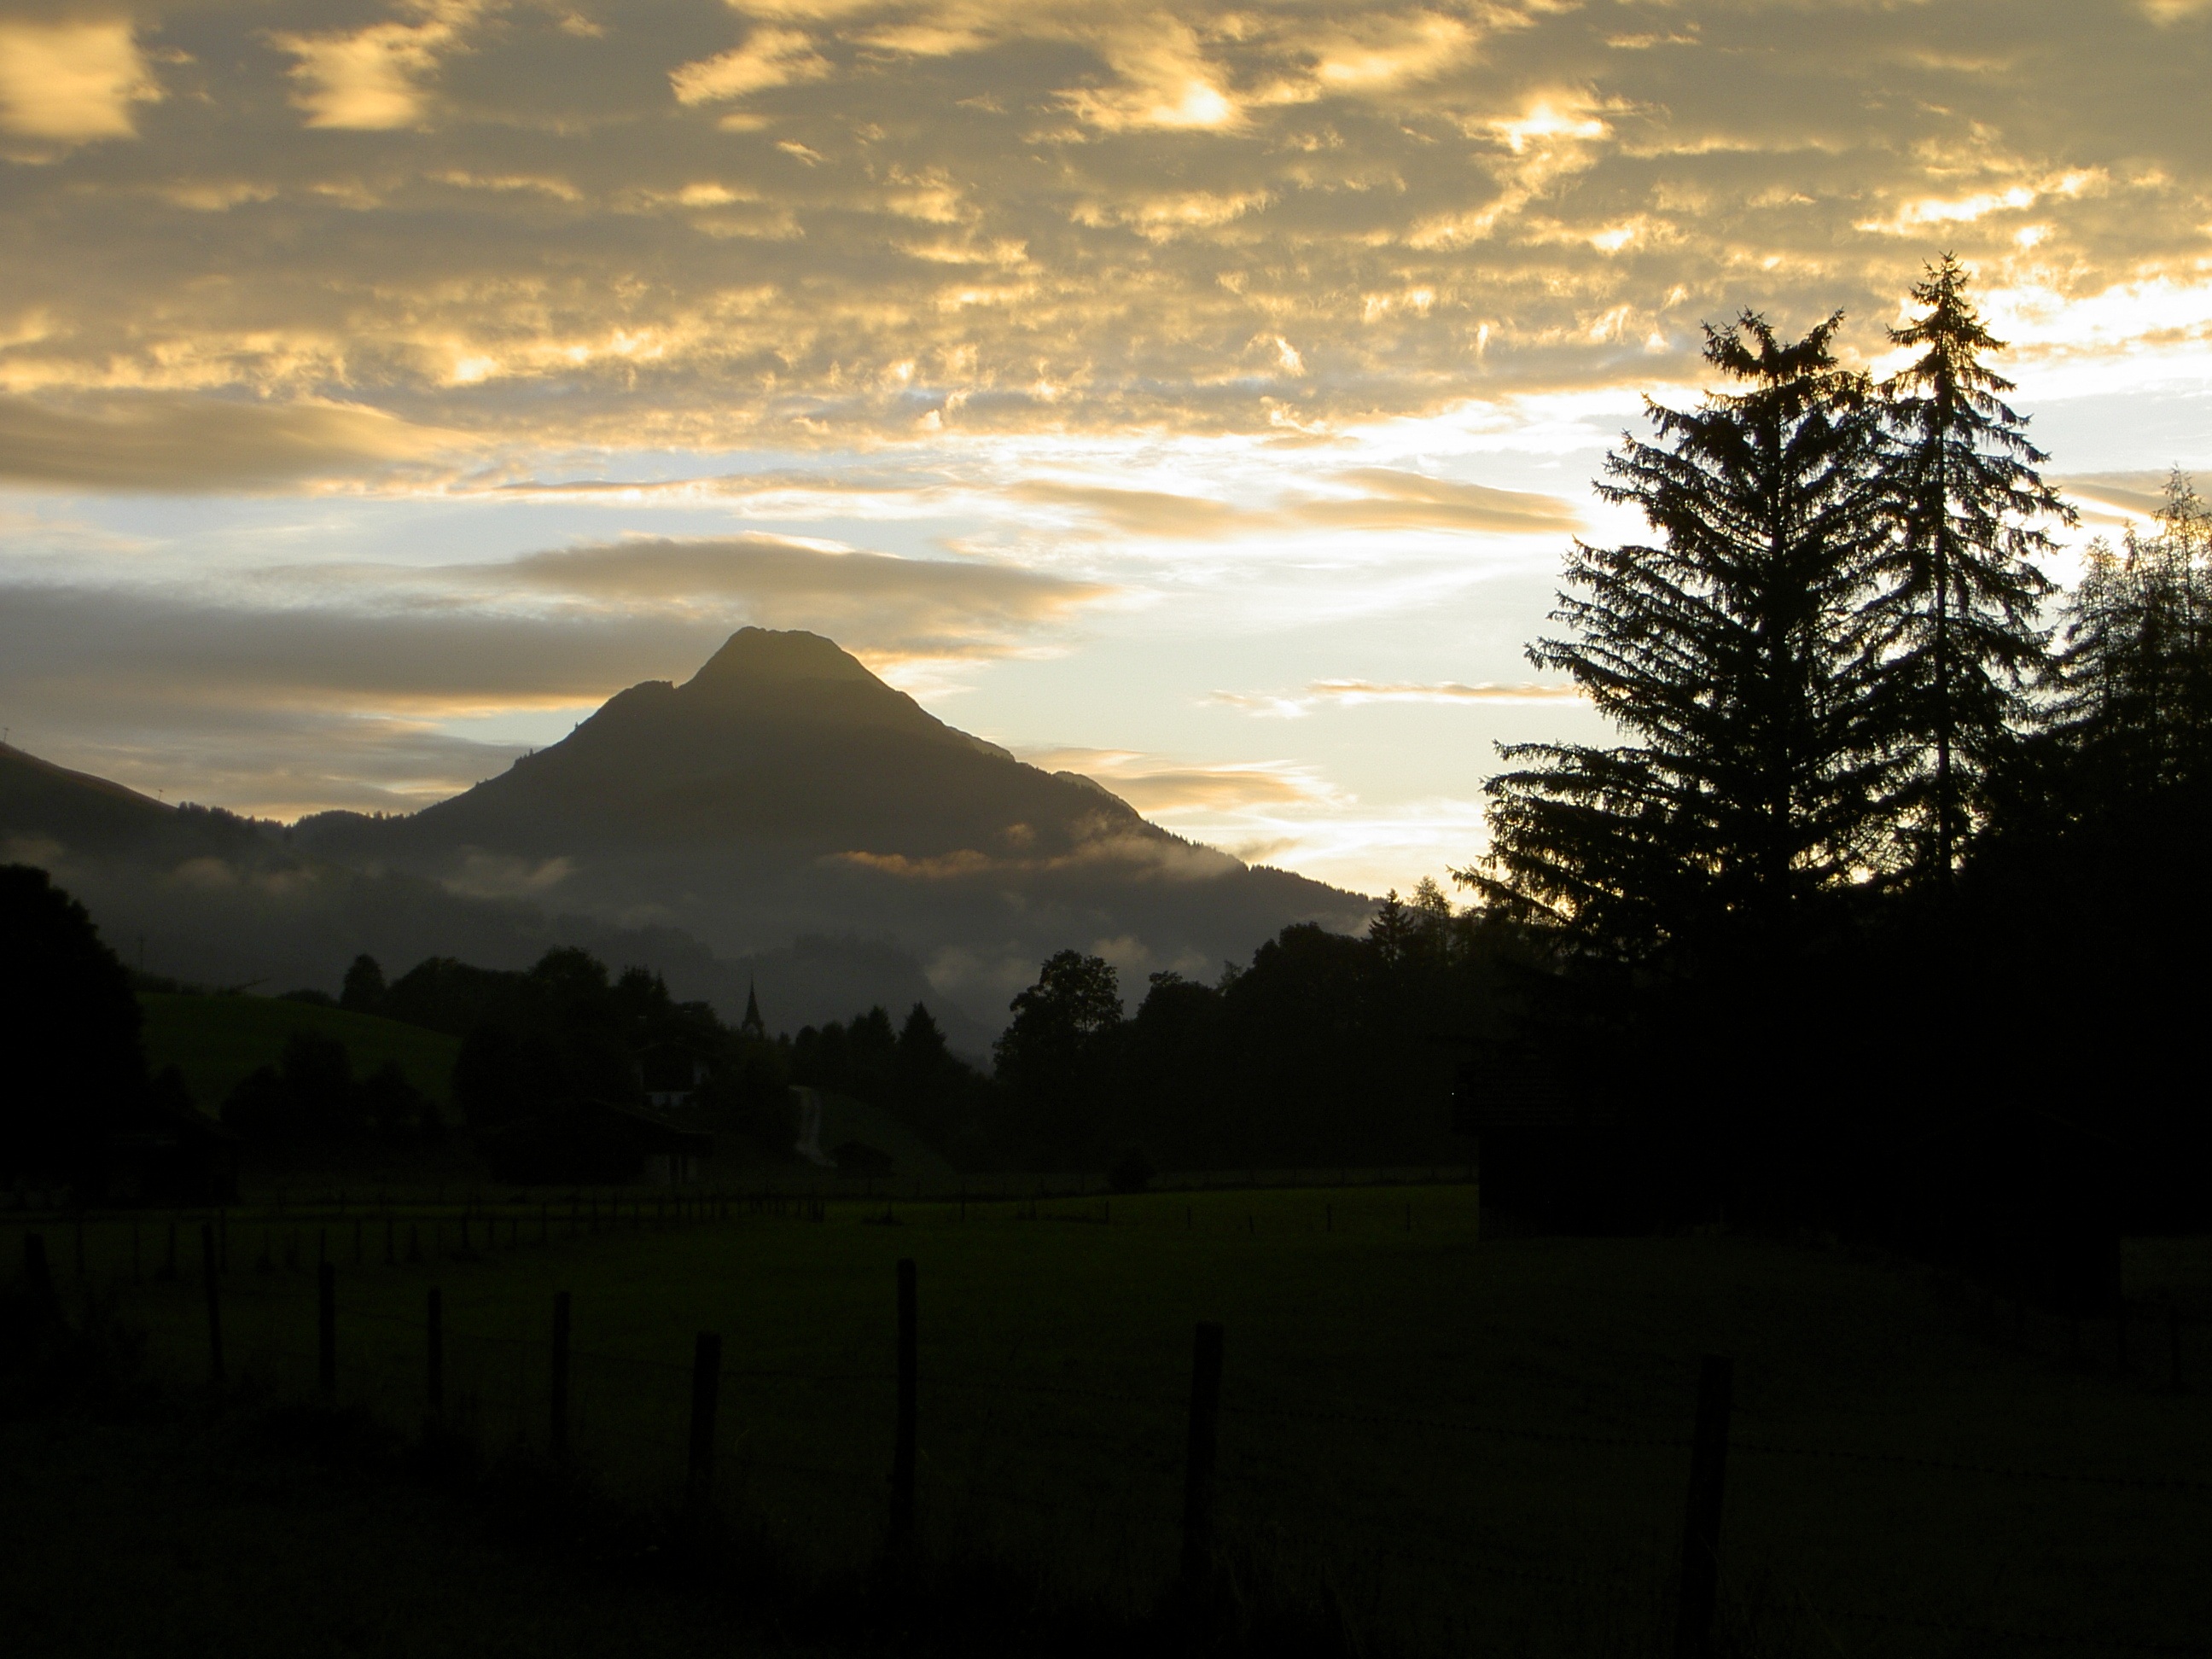
landscape, nature, mountain, cloud, sky, sun, sunrise, sunset, sunlight, morning, hill, dawn, atmosphere, dusk, evening, mountains, evening sky, spielberg, leogang, clouds orange, 2044m, atmospheric phenomenon, mountainous landforms